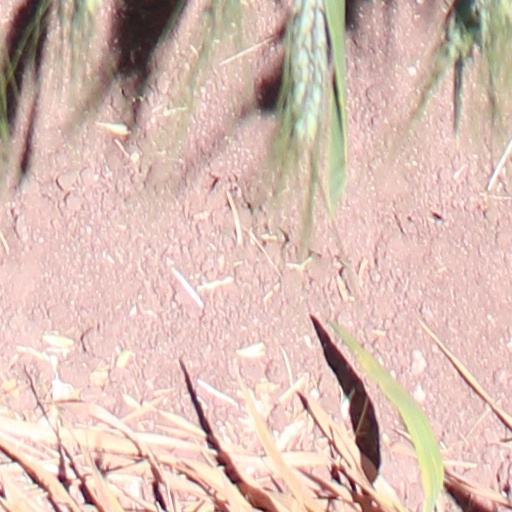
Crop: wheat